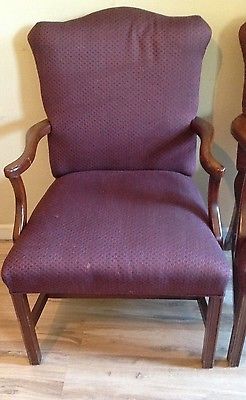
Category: chair